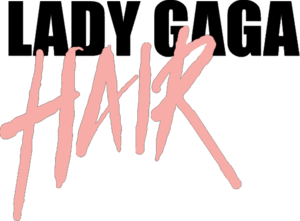
Hair est le second single promotionnel extrait de Born This Way de l'artiste américaine Lady Gaga. Il est annoncé comme tel courant mai 2011 et est officiellement mis en vente le 16 mai 2011 sur iTunes dans le cadre de l'opération publicitaire « Countdown » visant à dévoiler des titres de l'album avant sa sortie. La chanson fait ainsi suite au titre The Edge of Glory, dévoilé de cette manière. Le titre est produit par RedOne.